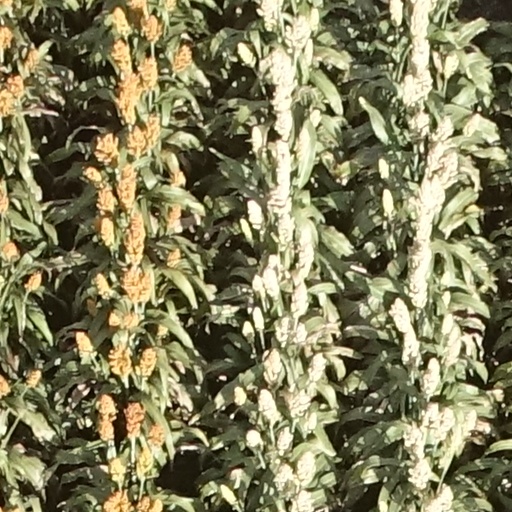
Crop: sorghum